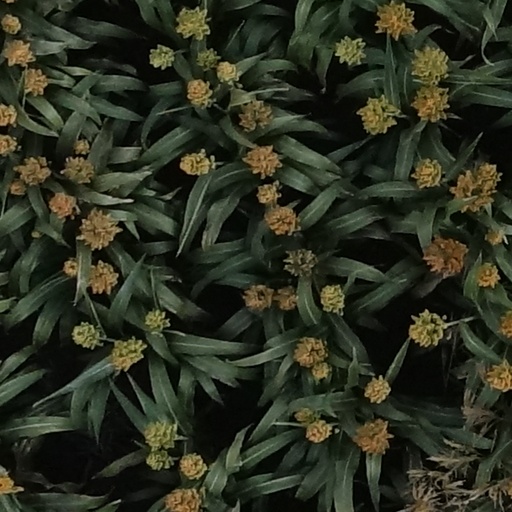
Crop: sorghum